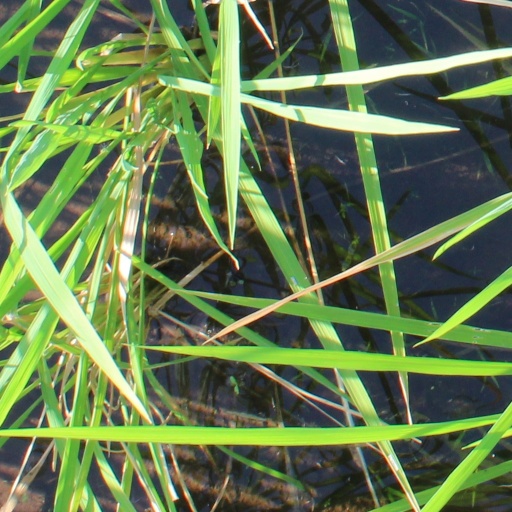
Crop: rice